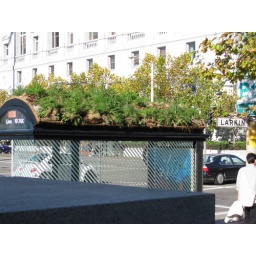
Green bus stop roof in SF